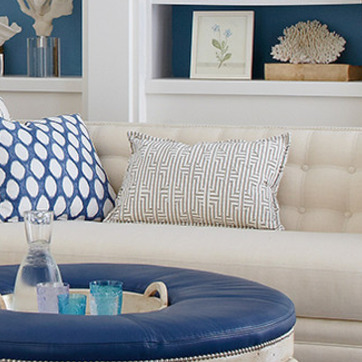
Material: fabric